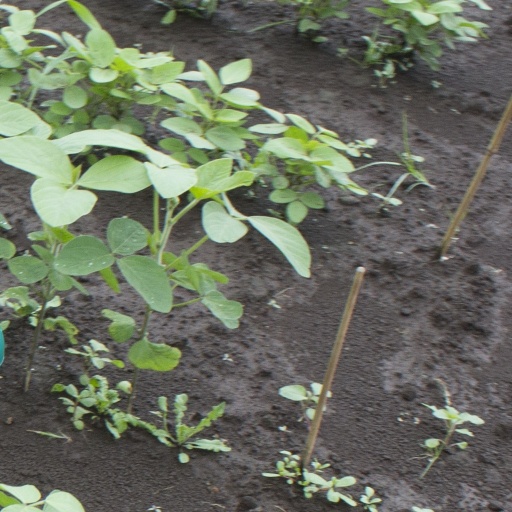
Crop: soybean